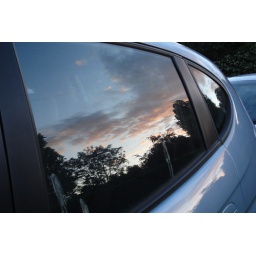
Sunset reflected in car window